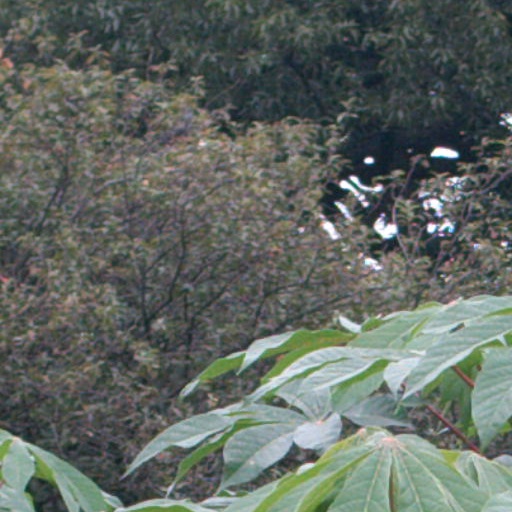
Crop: cassava